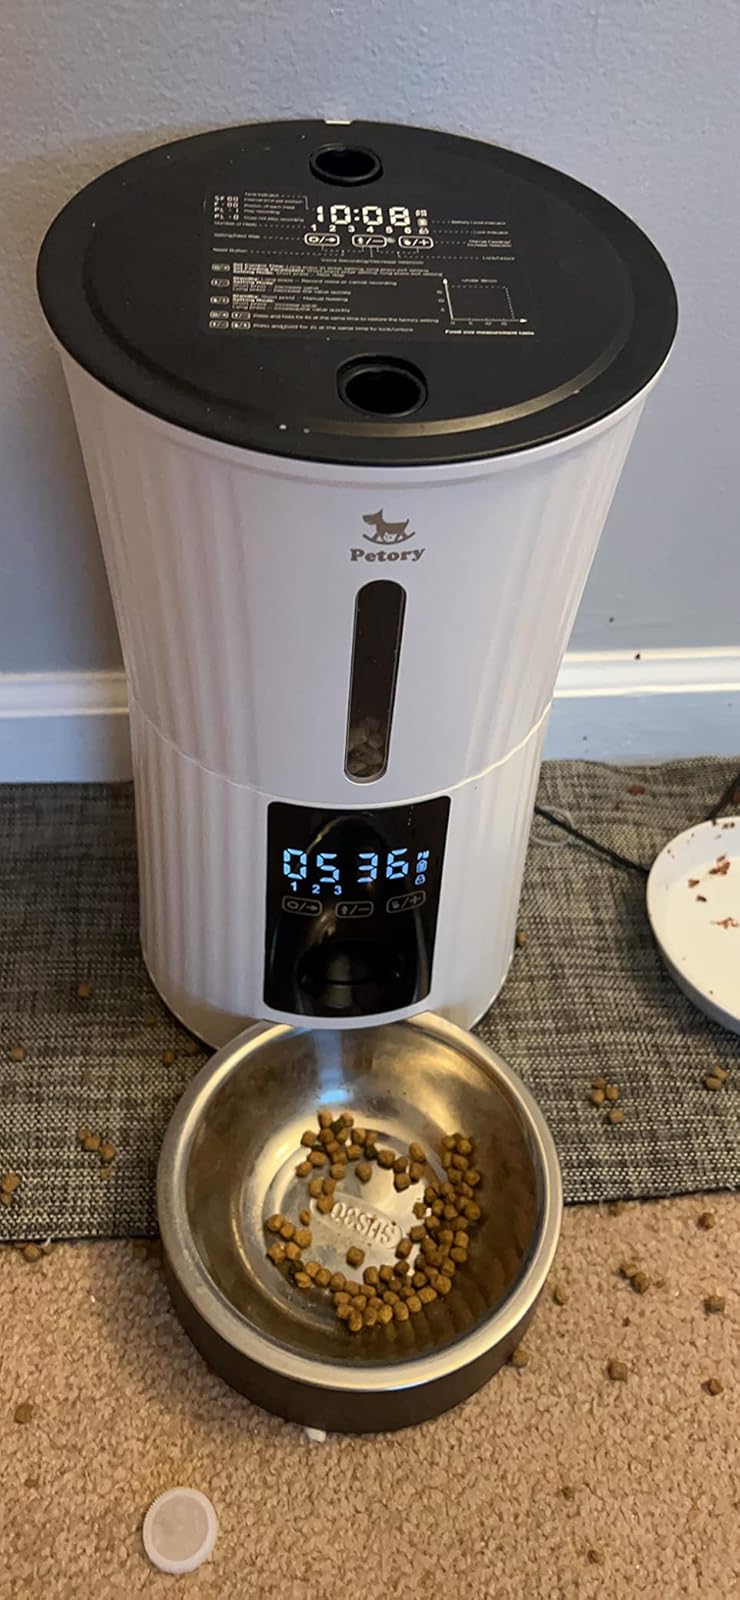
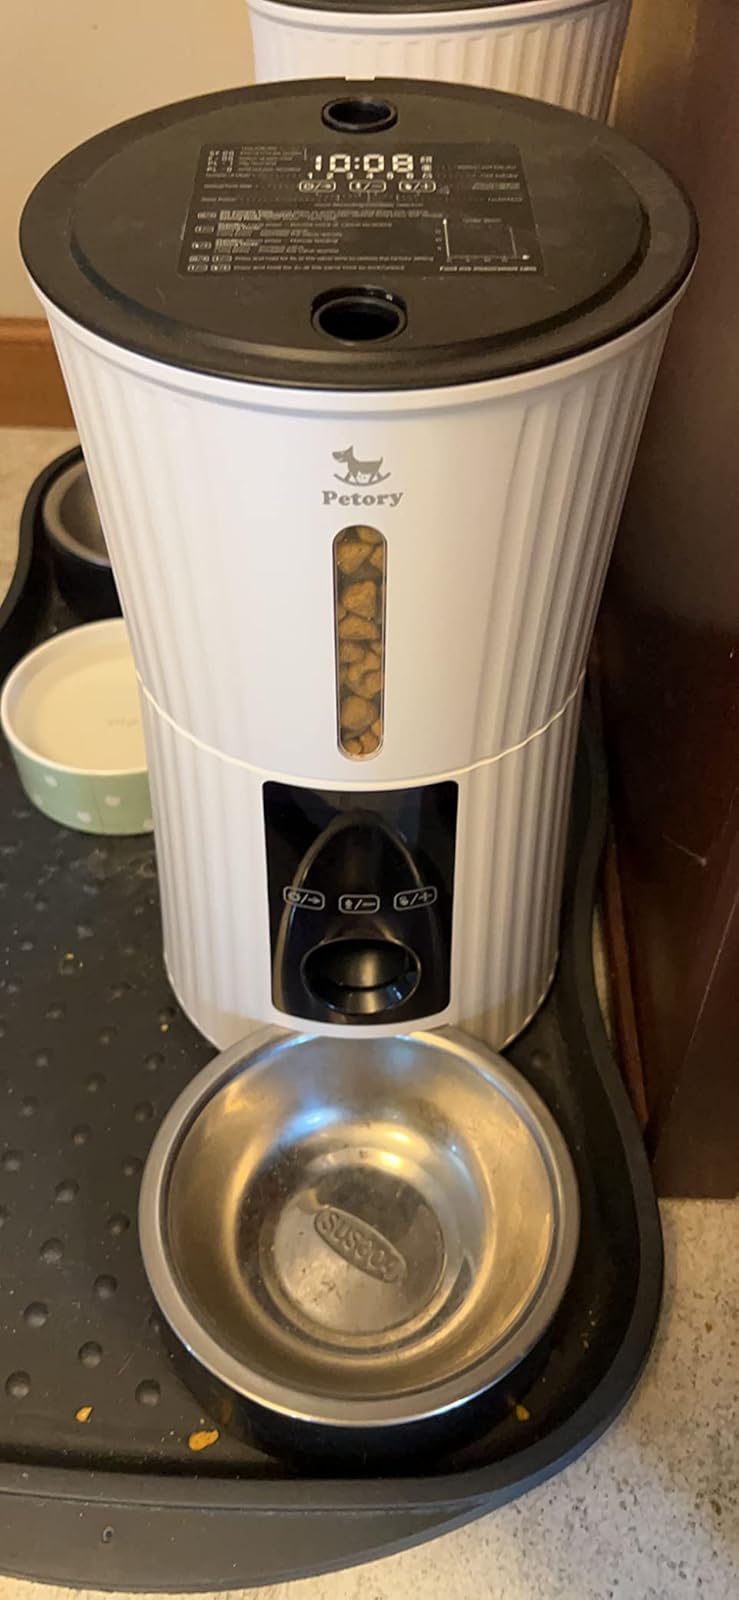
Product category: items_feeder
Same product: yes